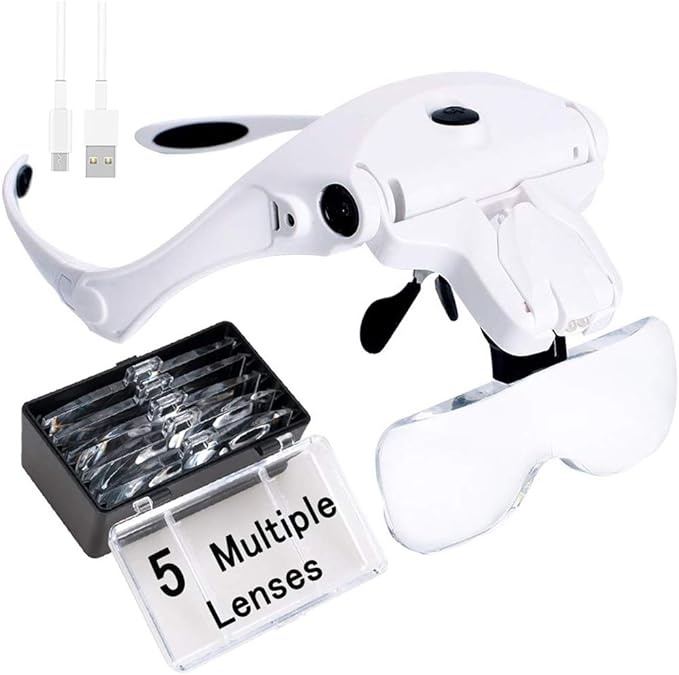
VisionMax® - Gafas Lupa con Lentes Intercambiables
Mejora tu visión para trabajos detallados Con las Gafas VisionMax® disfruta de cinco lentes intercambiables que ofrecen aumentos desde 1.0X hasta 3.5X. Ajusta fácilmente la distancia focal para una claridad óptima en cualquier tarea minuciosa. Trabaja sin molestias durante horas Cambia entre el soporte de gafas y la diadema acolchada según tu comodidad. La diadema ajustable se adapta a cualquier tamaño de cabeza, garantizando un uso prolongado sin fatiga. comprar Ilumina tu trabajo con precisión Las luces LED ajustables de VisionMax® proporcionan un ángulo de iluminación preciso y dos niveles de brillo. Trabaja en condiciones de poca luz con confianza y claridad inigualable. Lleva tu herramienta visual a cualquier lugar VisionMax® es ligera, inalámbrica y viene con un estuche protector. Ideal para uso en casa o en movimiento, sin cables enredados y fácil de cargar. Especificaciones Nombre del Producto: VisionMax®: Gafas Lupa con Lentes Intercambiables Lentes de Aumento: 1.0X, 1.5X, 2.0X, 2.5X, 3.5X (desmontables) Fuente de Alimentación: 3 baterías AAA de 1.5V cada una Material: ABS + lente acrílica Iluminación: 3 LEDs con dos niveles de brillo ajustable Ajuste de Lente: Ranura de lente móvil para ajuste de distancia focal Modos de Uso: Soporte de gafas y diadema acolchada intercambiable Dimensiones de la Lente: 85 mm x 8.5 mm Carga: Interfaz de carga USB (batería recargable) Funciones Adicionales: Lente plegable para combinación libre Unidad de iluminación desmontable Diadema ajustable con perillas giratorias Peso: Ligera y portátil Accesorios Incluidos: Estuche de almacenamiento Correa de diadema Cable de carga USB Manual de usuario ¿Por qué deberías comprar este producto? Comprar VisionMax® es una elección inteligente porque combina la versatilidad de cinco lentes de aumento intercambiables con la comodidad de una diadema acolchada ajustable, asegurando un uso prolongado sin molestias. Su iluminación LED ajustable y la capacidad de carga USB ofrecen una experiencia sin interrupciones y sin cables enredados. Además, su diseño ligero y portátil con estuche de almacenamiento lo hace ideal para profesionales y aficionados que buscan precisión y facilidad en sus trabajos detallados. VisionMax® no solo mejora tu visión, sino también tu eficiencia y comodidad. comprar Preguntas Frecuentes ¿Cómo cambio entre las lentes de aumento? + Las lentes de VisionMax® son fácilmente desmontables e intercambiables. Simplemente deslice la lente que desea utilizar en la ranura de la montura hasta que haga clic en su lugar. ¿El producto es cómodo para usar durante largos períodos? + Sí, VisionMax® cuenta con una diadema acolchada y ajustable que distribuye el peso de manera uniforme, reduciendo la presión y la fatiga durante el uso prolongado. ¿Cómo se ajusta la iluminación LED? + La iluminación LED de VisionMax® tiene dos niveles de brillo que se ajustan presionando el interruptor en la parte superior de la unidad. Además, puedes ajustar el ángulo de la luz para una iluminación precisa. ¿Es fácil transportar VisionMax®? + Absolutamente. VisionMax® es ligera, compacta e inalámbrica. Viene con un estuche de almacenamiento para proteger las lentes y facilitar su transporte. ¿Cuánto tiempo dura la batería y cómo se carga? + VisionMax® funciona con 3 baterías AAA de 1.5V, pero también incluye una batería recargable. Puedes cargarla fácilmente mediante el cable USB incluido, conectándolo a cualquier fuente de alimentación USB. ¿Qué actividades se pueden realizar con VisionMax®? + VisionMax® es ideal para una variedad de tareas que requieren precisión, como costura, modelado, reparación de relojes, joyería, manualidades, soldadura, y más. Su versatilidad la hace perfecta para profesionales y aficionados por igual. .collapsible { background-color: #ffffff; color: #444; cursor: pointer; padding: 18px; width: 100%; border: none; text-align: left; outline: none; font-size: 15px; position: relative; border-bottom: 1px solid #ccc; /* Línea separadora */ } .plus { position: absolute; right: 5px; top: 50%; transform: translateY(-50%); } .active, .collapsible:hover { background-color: #f9f9f9; /* Color de fondo al pasar el ratón o cuando está activo */ } .content { padding: 0 18px; max-height: 0; overflow: hidden; transition: max-height 0.2s ease-out; background-color: #ffffff; } .active + .content { max-height: 1000px; /* Valor suficientemente grande para mostrar todo el contenido */ } var coll = document.getElementsByClassName("collapsible"); var i; for (i = 0; i
Brand: Ozzira
Category: Office Supplies > Office Instruments > Magnifiers